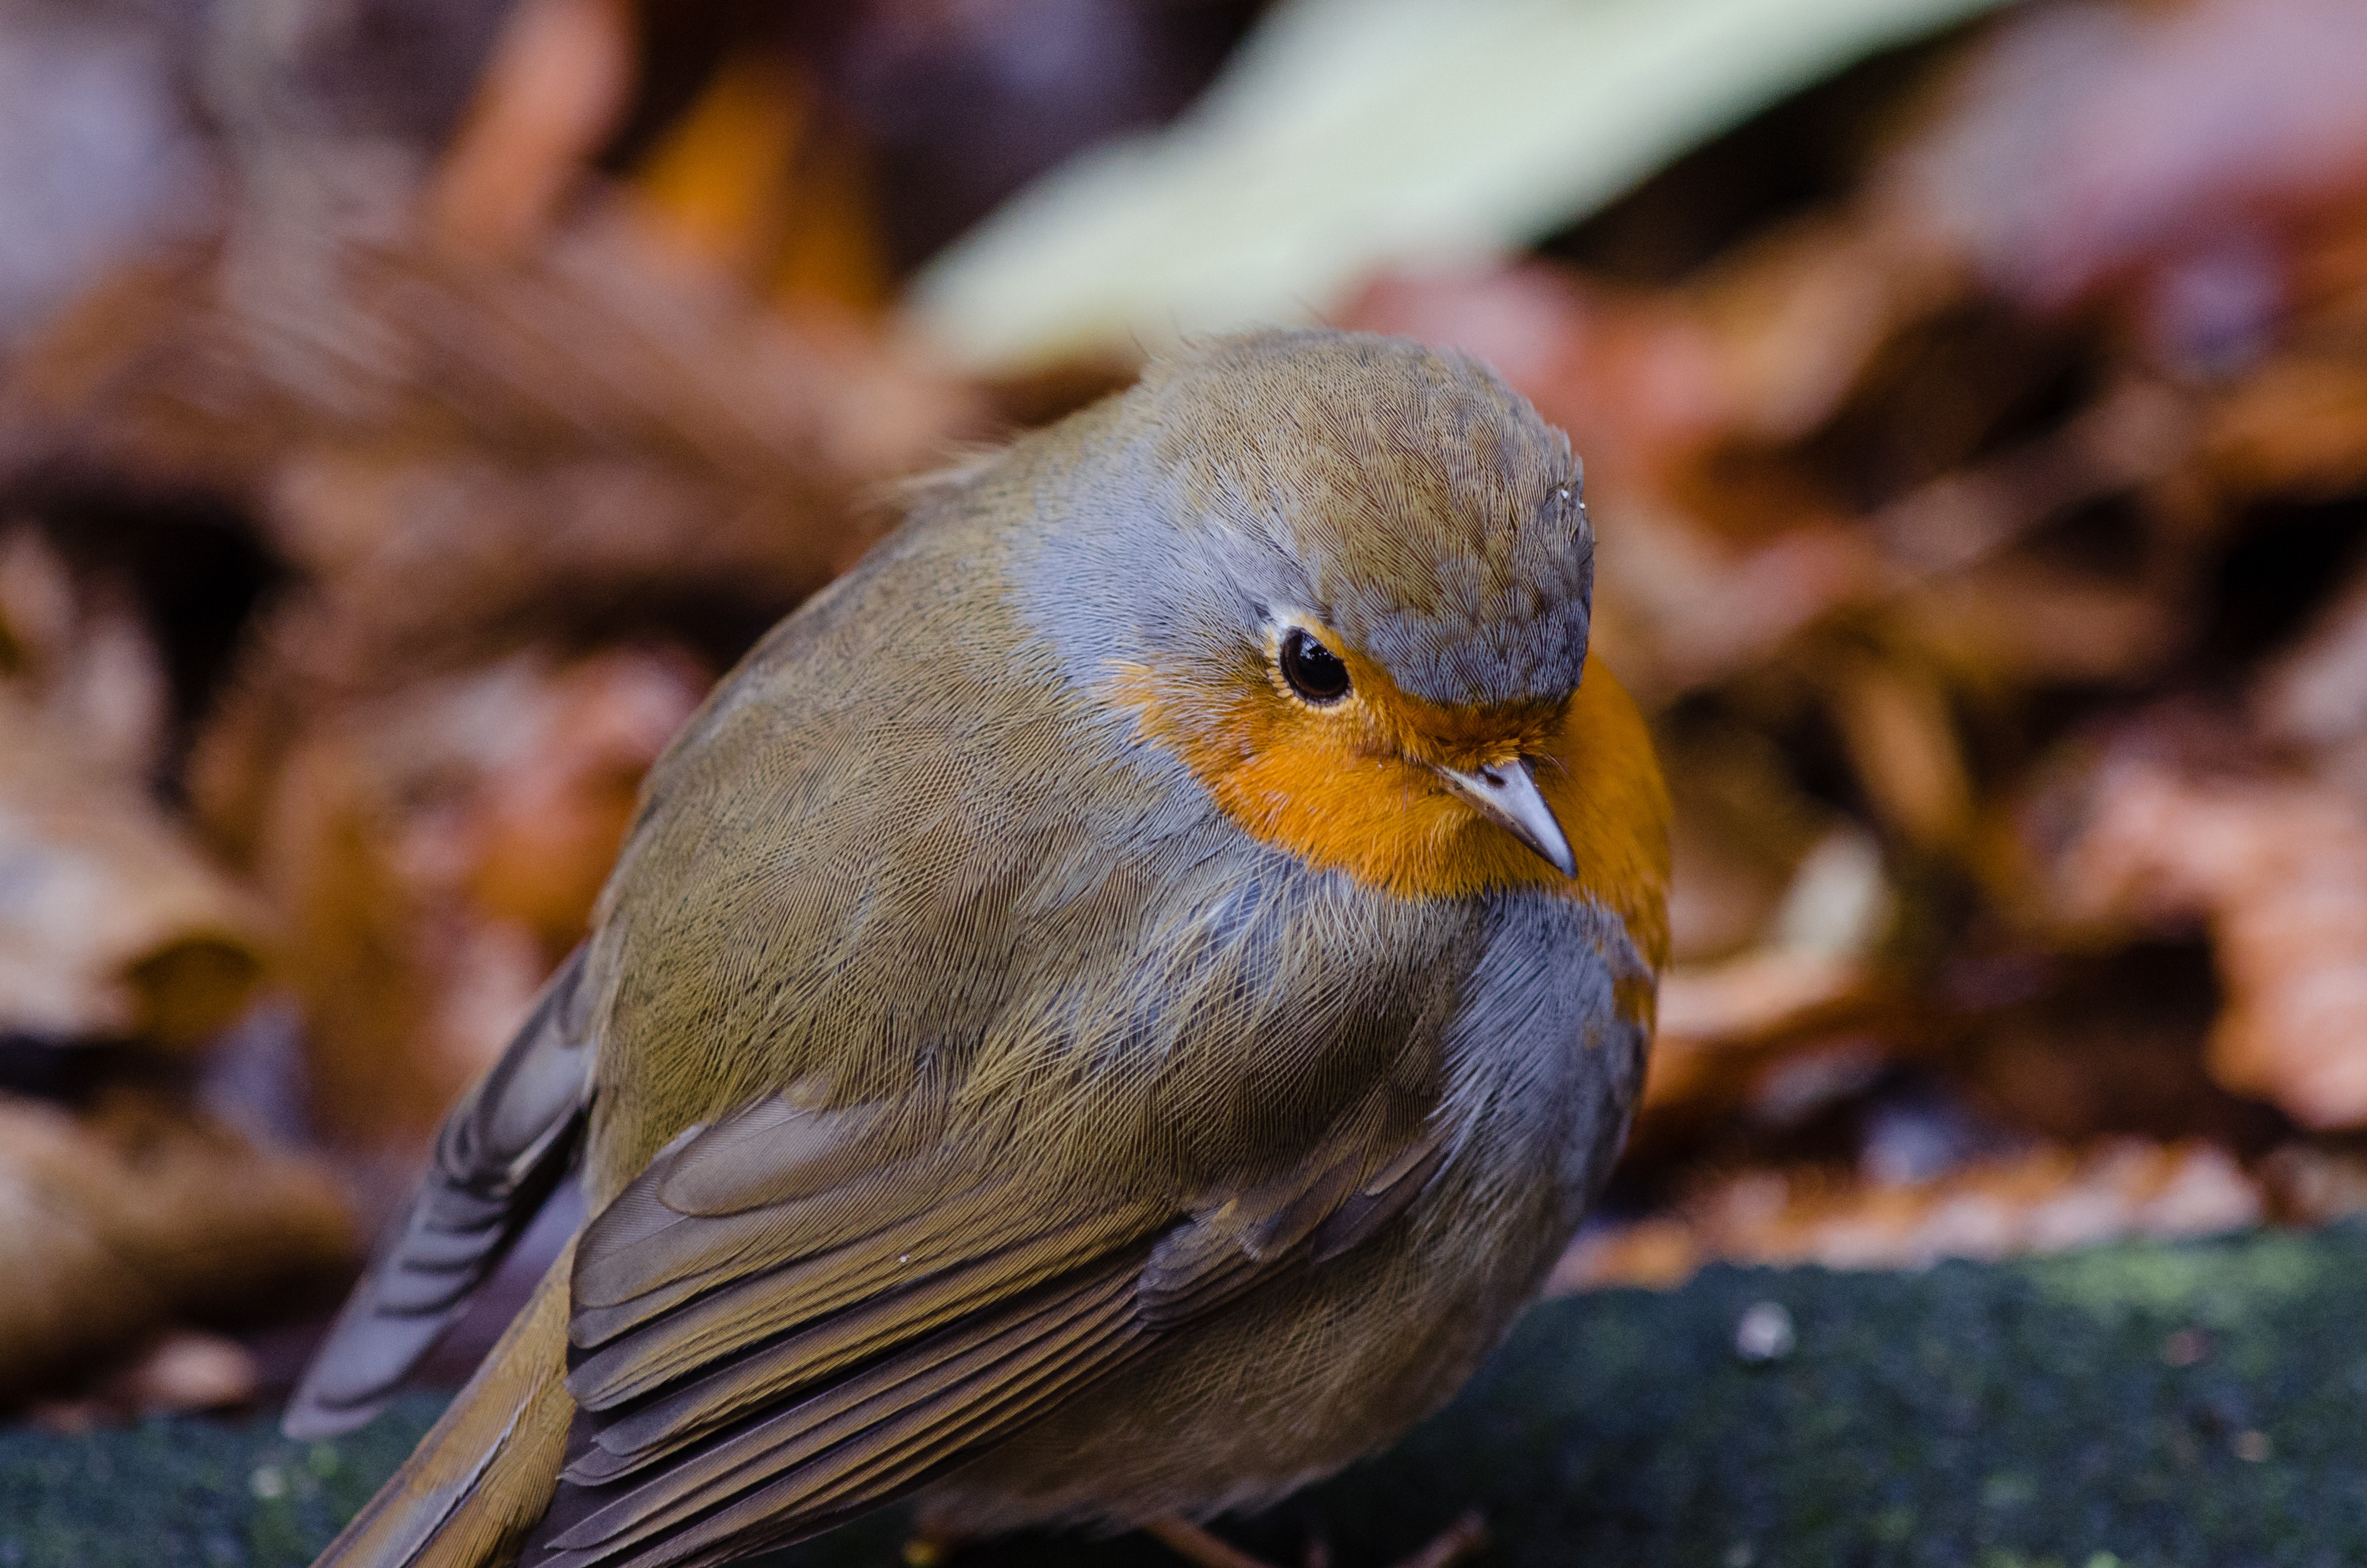
bird, european robin, beak, old world flycatcher, wildlife, robin, songbird, perching bird, organism, finch